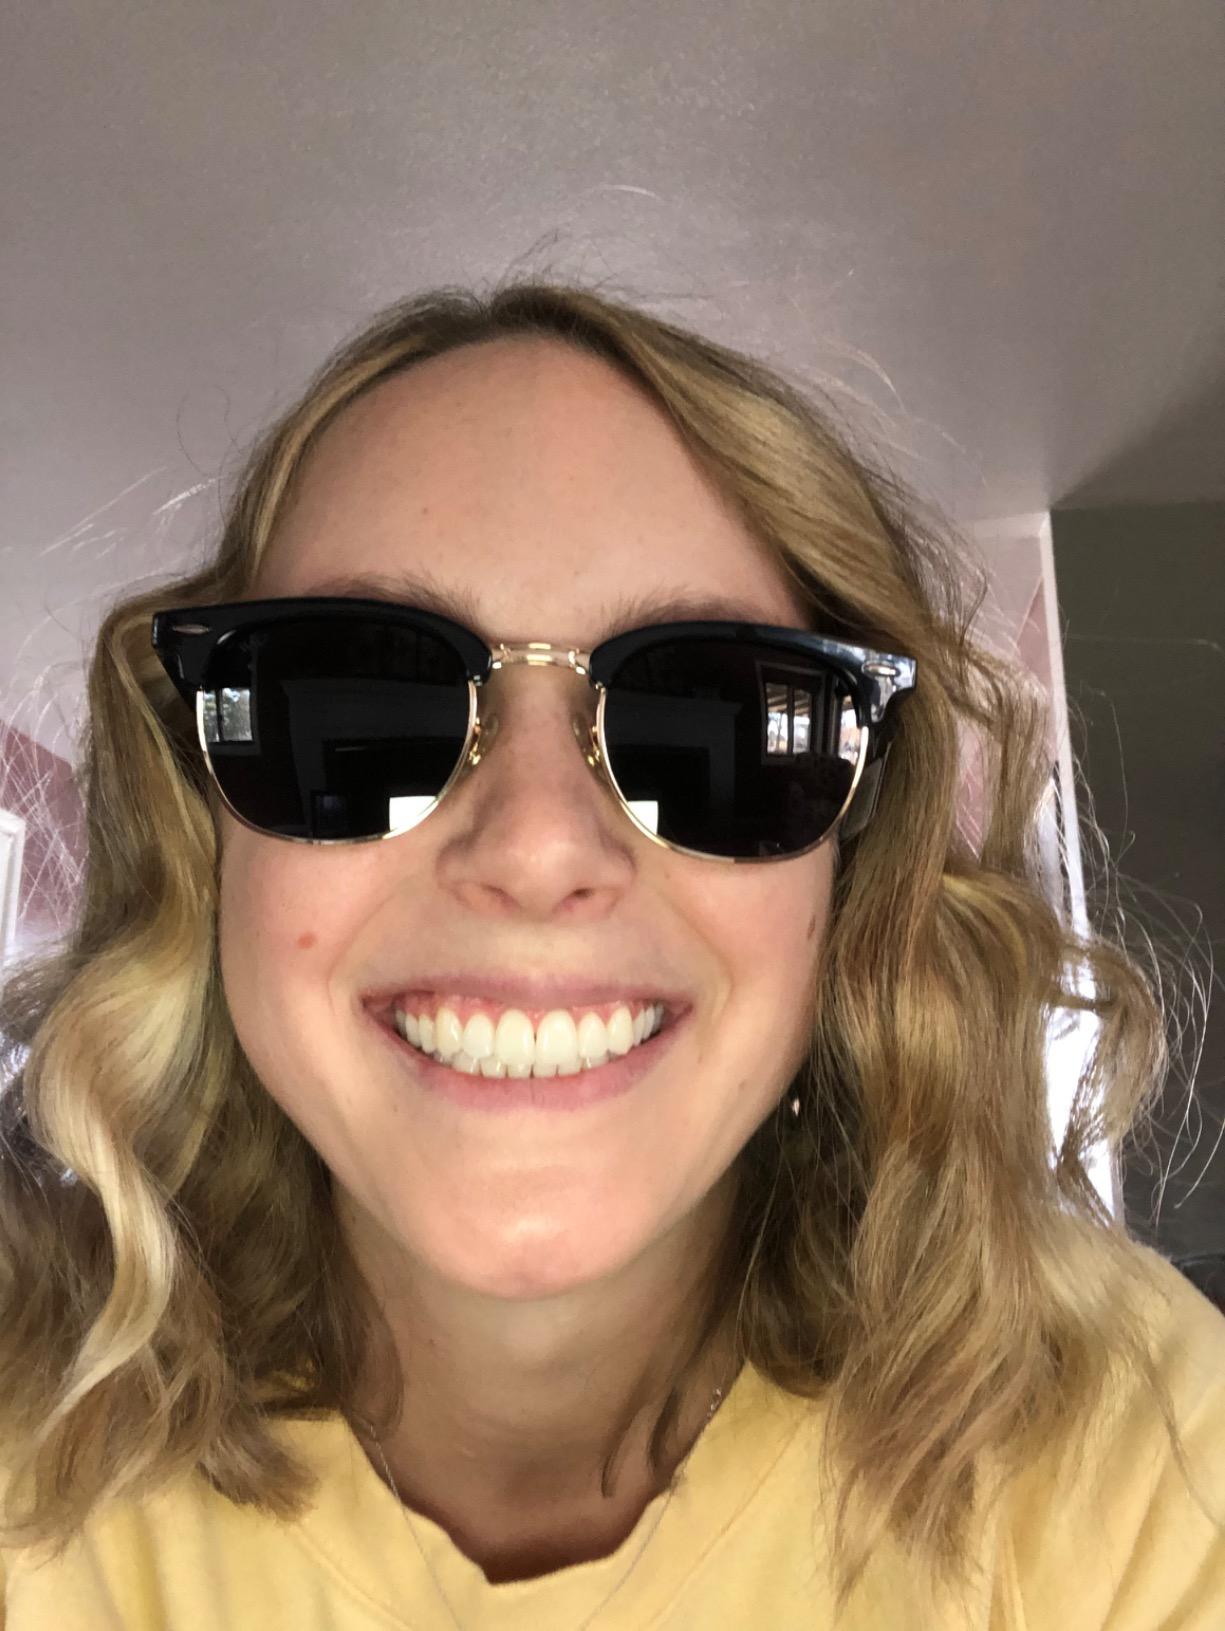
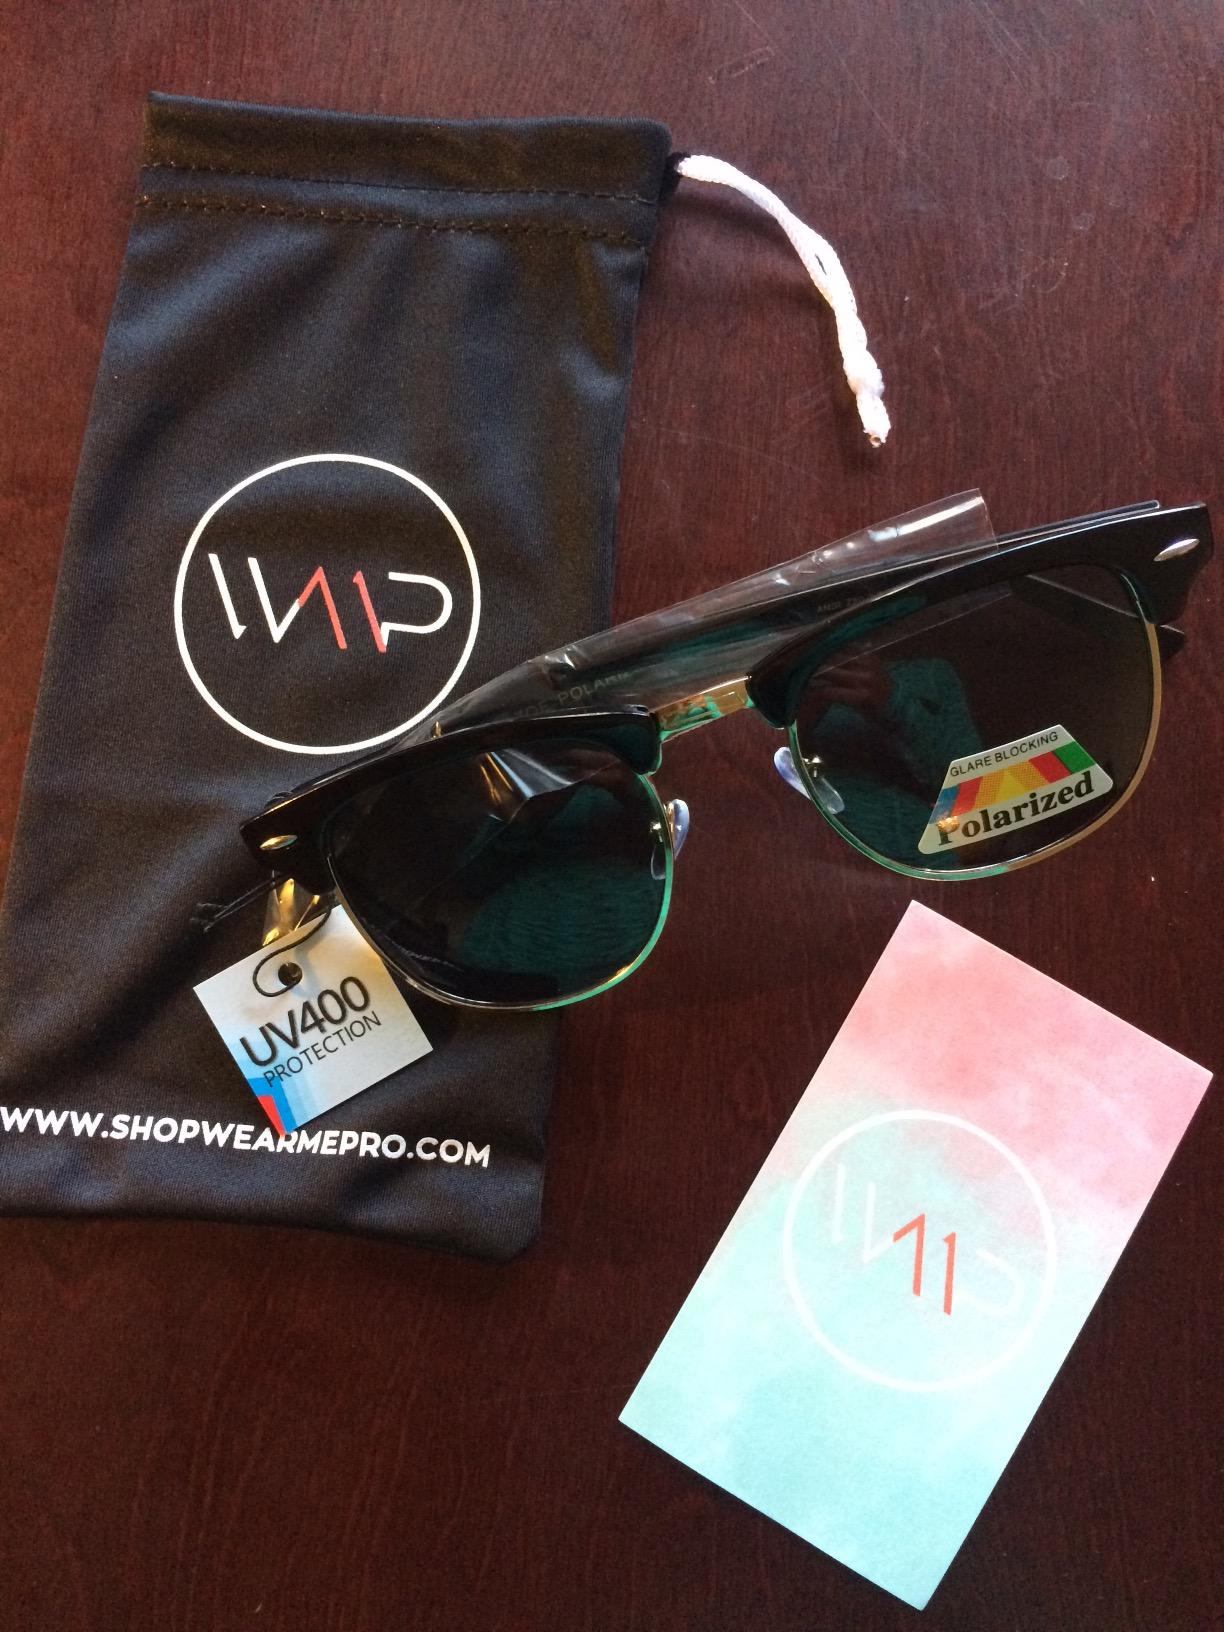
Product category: accessories_sunglasses
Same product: yes